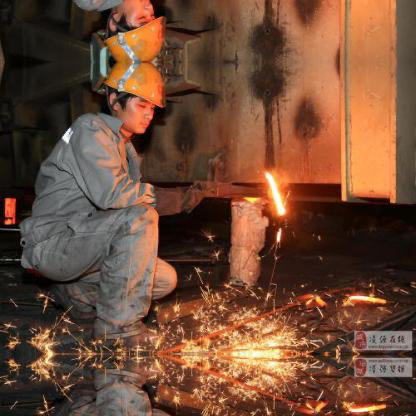
Objects in the image:
label: helmet
label: person
label: helmet
label: person
label: person